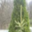
Label: pine_tree